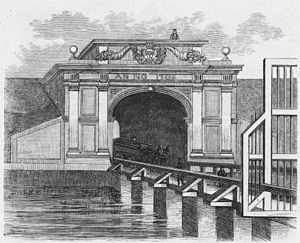
Østerport (København)
Østerport
Østerport var en af Københavns fire byporte. De tre andre byporte til København var Nørreport, Vesterport og Amagerport.